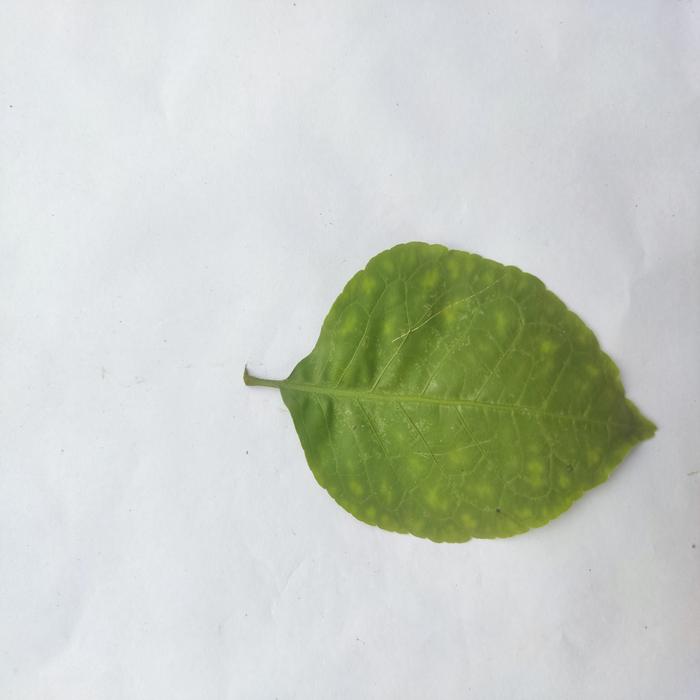
Crop: Aegle Marmelos
Leaf condition: Leaf_Spot